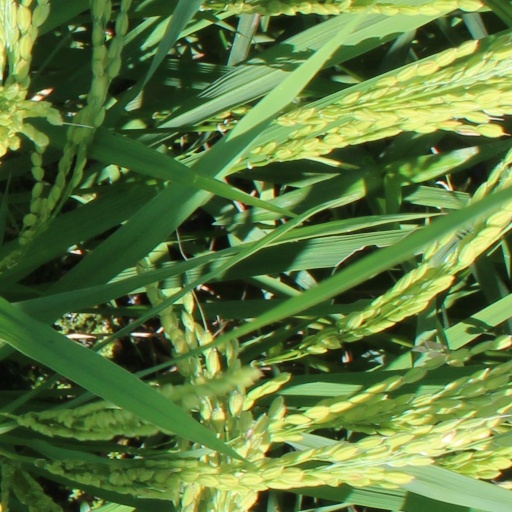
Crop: rice